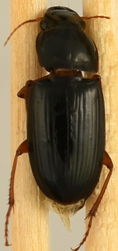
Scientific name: Harpalus paratus
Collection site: Sterling Site (STER), plot STER_006